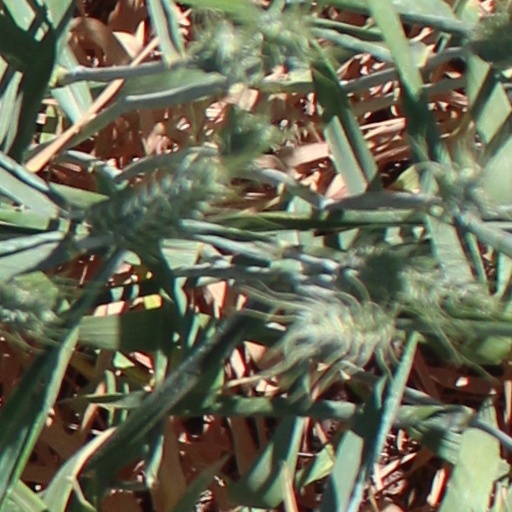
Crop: wheat